Transportation Research Center

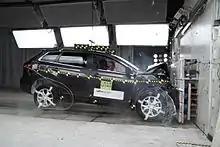

High Speed Test Track: 7.5-mile (12.1-km) oval test track contains four asphalt lanes on the front straightaway and curves and five asphalt lanes on the back straightaway. The 7.5-mile test track's parabolic banking allows neutral speeds up to 140 mph (225 km/h). The test track features level 2-mile (3.2 km) straightaways.